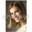
Label: woman